Black tie

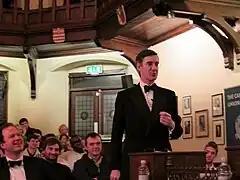
Jacob Rees-Mogg in black tie debating at The Cambridge Union

Most etiquette and fashion guides of the current decade recommend keeping colour touches and favouring a single colour, usually dark; muted reds, such as maroon, are a traditional choice.